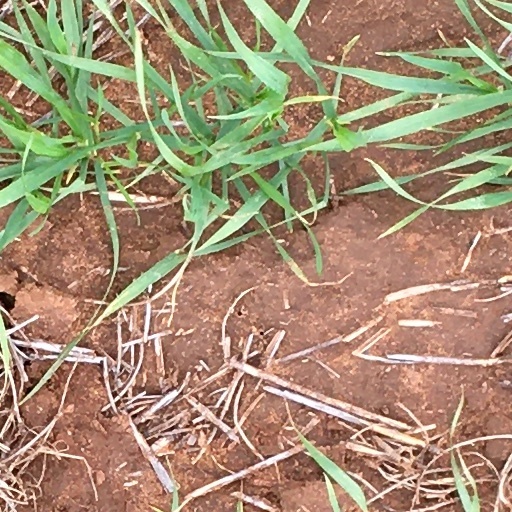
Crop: wheat